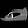
Label: Sandal